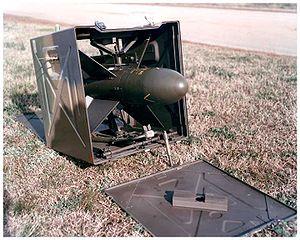
Jean Bastien-Thiry, né le 19 octobre 1927 à Lunéville, fusillé le 11 mars 1963 au fort d'Ivry, est un ingénieur militaire français, avec rang de lieutenant-colonel de l'Armée de l'air, connu pour avoir organisé et dirigé l'attentat du Petit-Clamart, le 22 août 1962, dans le but d'assassiner le général de Gaulle, alors président de la République.